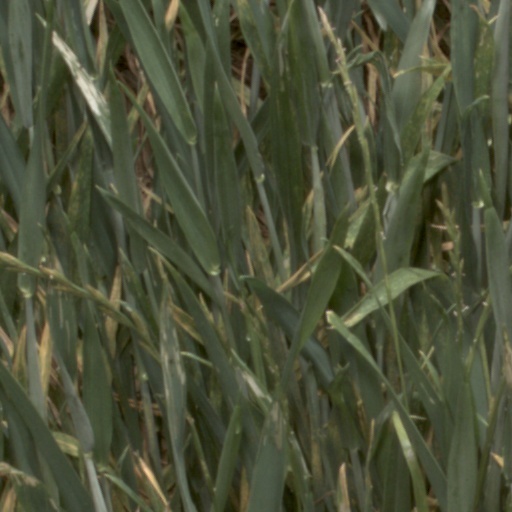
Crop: wheat